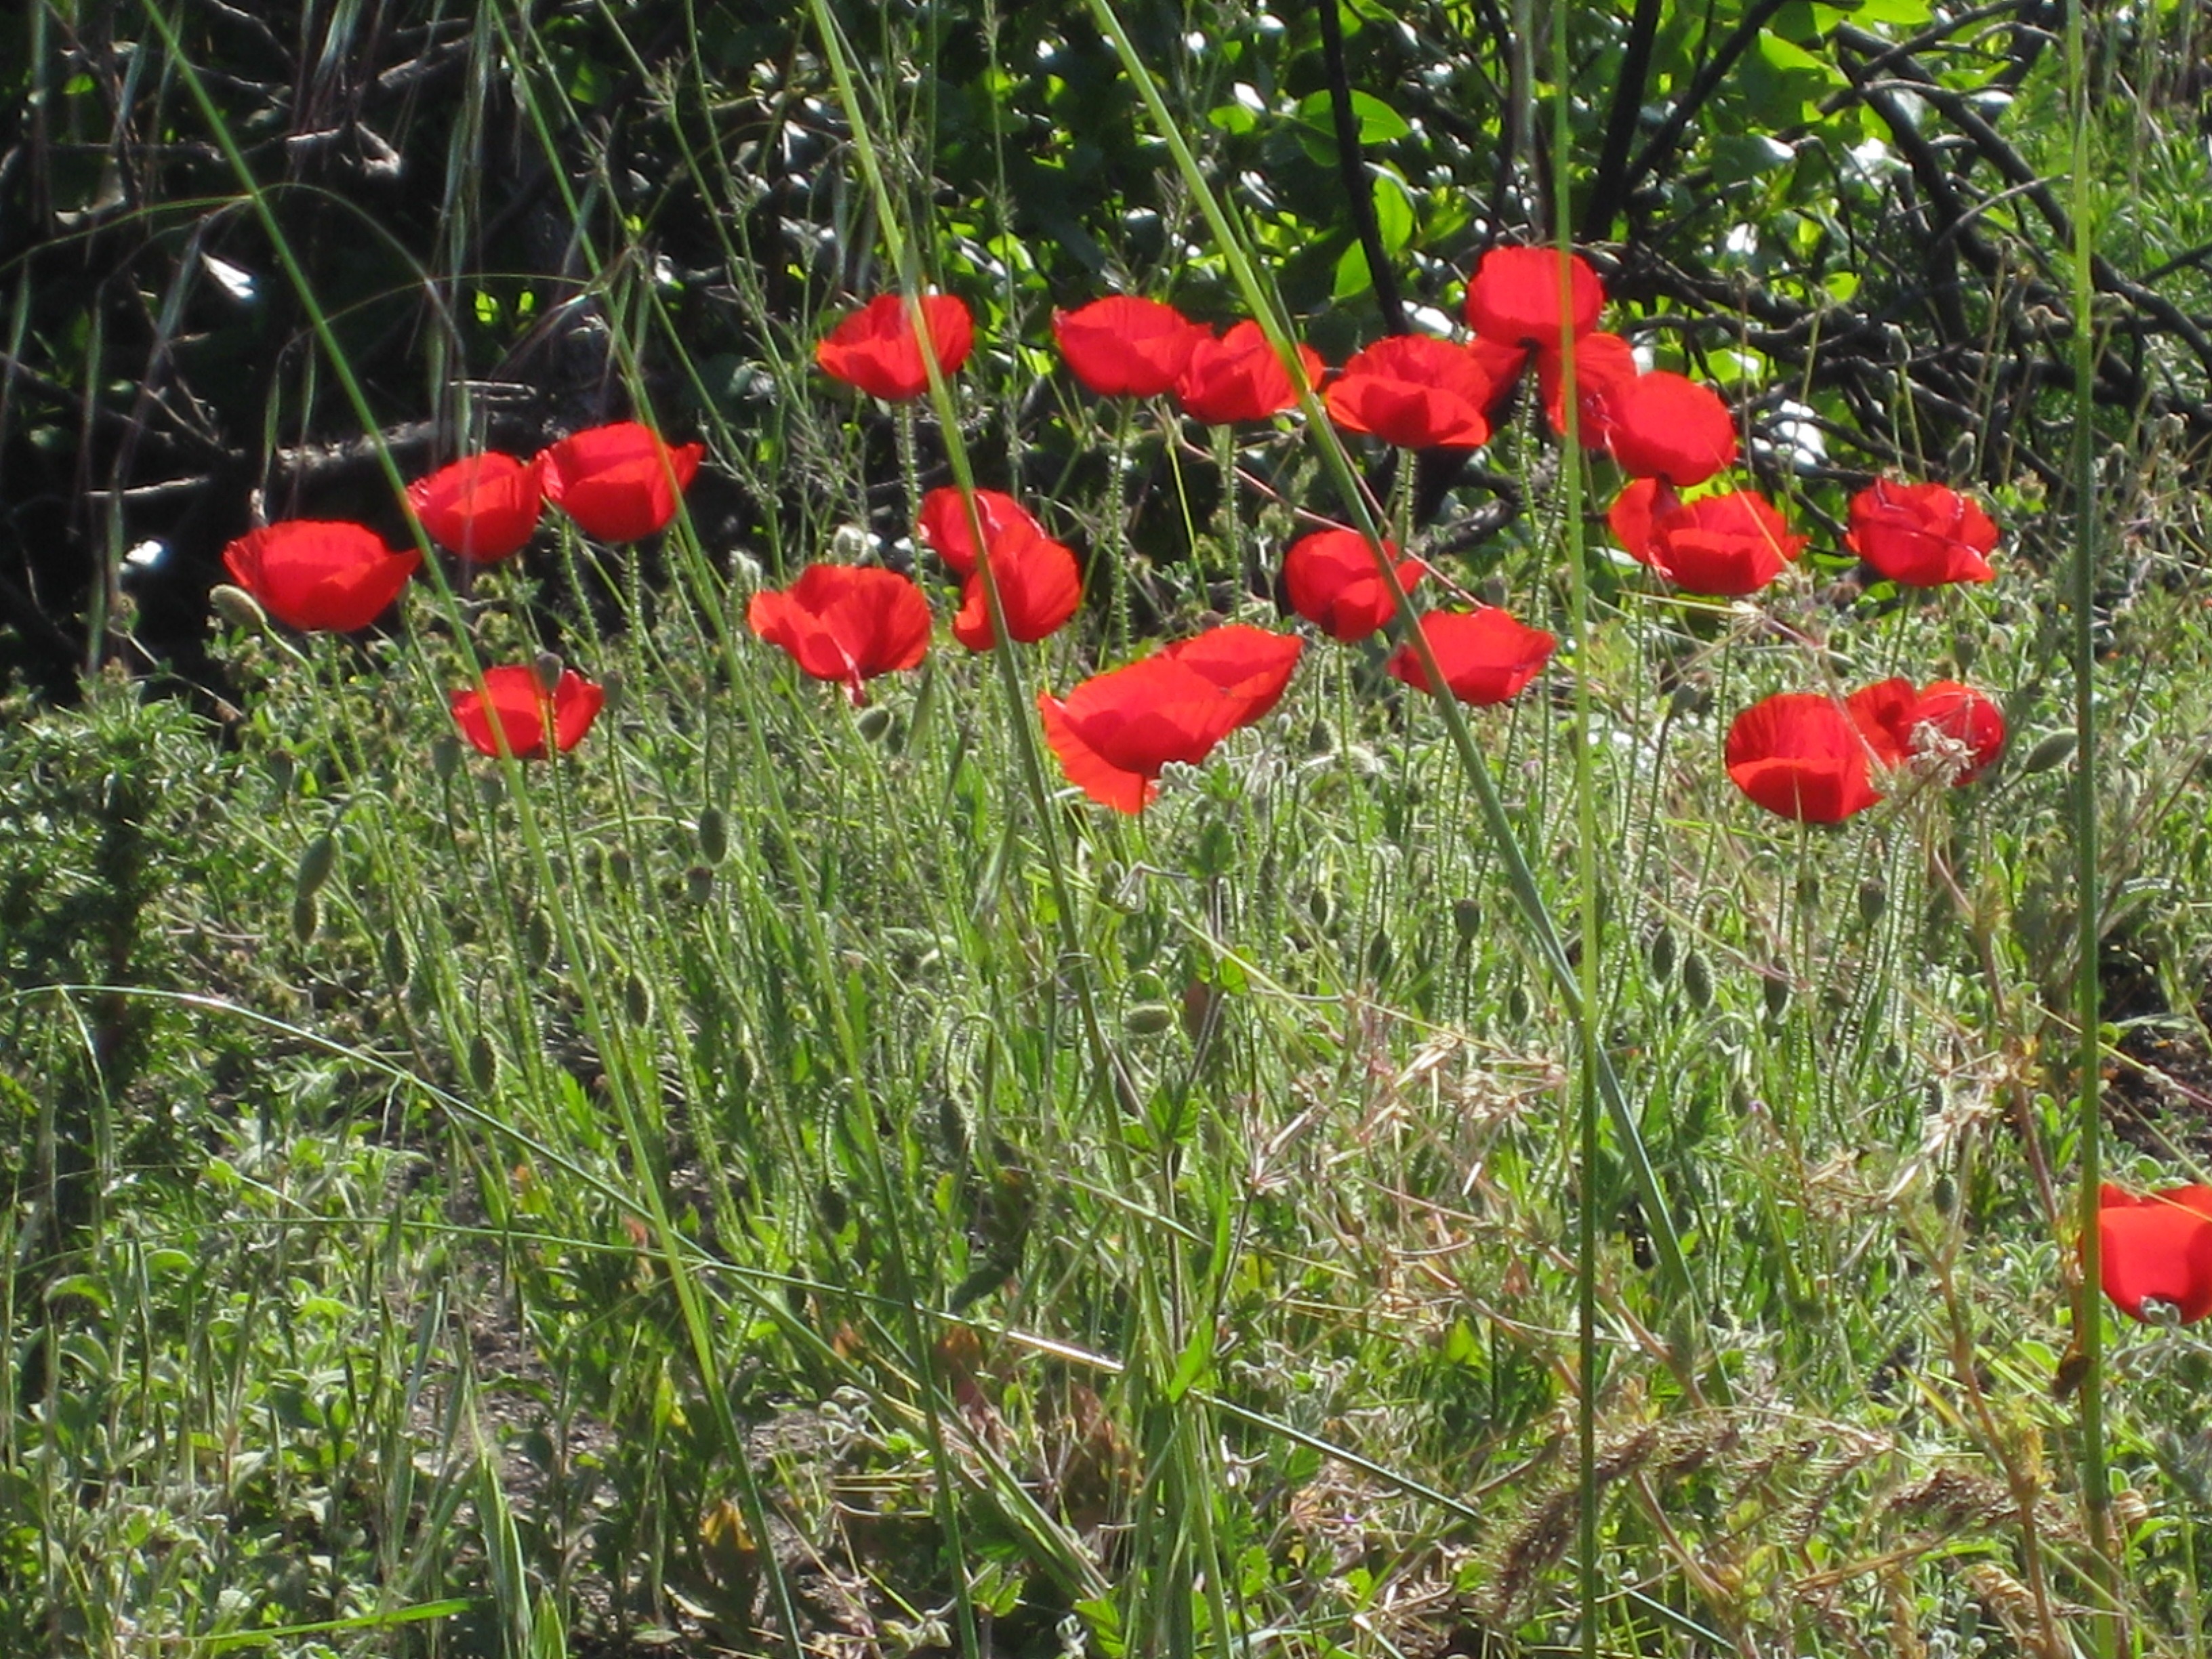
landscape, nature, grass, plant, field, meadow, flower, spring, wildflower, flowers, red poppy, groundcover, poppy, ecosystem, coquelicot, flowering plant, seed plant, annual plant, ecoregion, poppy family